Peter Gemzøe

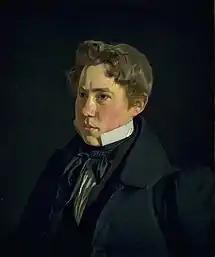
Christen Købke: "Portrait of the Painter and Lithographer P. H. Gemzøe", 1833

Peter Henrik Gemzøe (6 February 1811 – 3 October 1879) was a Danish painter and lithographer.